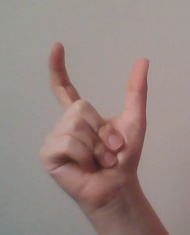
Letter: nun